Dragon Force

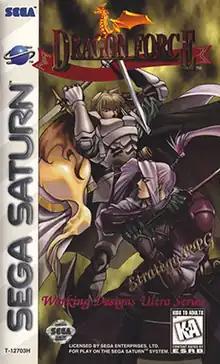
North American Saturn cover art

Dragon Force is a real-time strategy and role-playing video game from Sega created for the Sega Saturn. It was created in Japan and translated for North American release by Working Designs in 1996, a translation that was also used by Sega in Europe under license from Working Designs. The game's main selling point was that battles involve up to 200 soldiers fighting on screen in real time, causing them to be often likened to the battle scenes in the then-recent film "Braveheart".